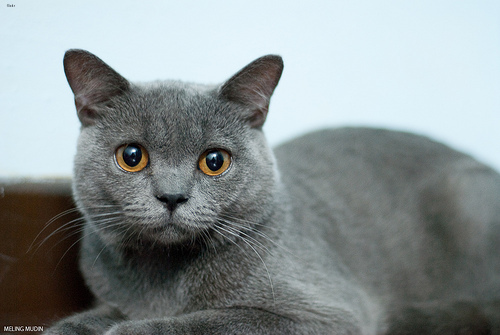
Breed: british shorthair